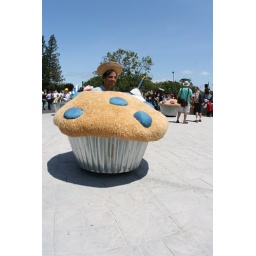
Riding in a cup cake